Marcellus L. Joslyn

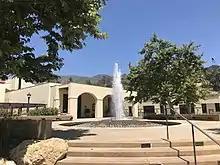
Joslyn Plaza, Pepperdine University, Malibu, California.

Joslyn's mother, Mary Robinson Joslyn spent the last years of her life in Santa Monica where she had (Robinson) relatives.